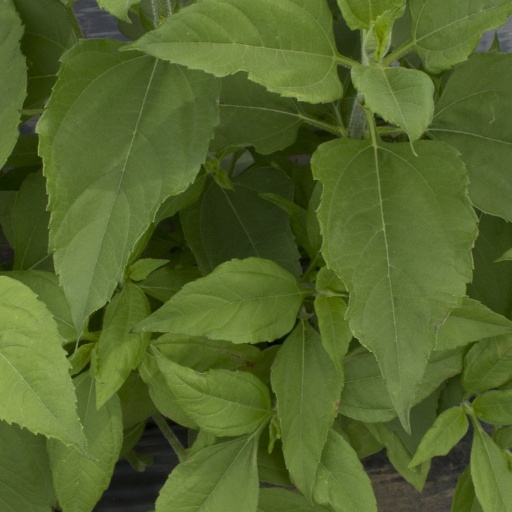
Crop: Jerusalem artichoke